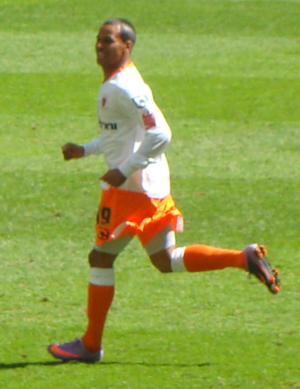
Dudley Junior « D.J. » Campbell, né le 12 novembre 1981 à Hammersmith, est un footballeur anglais qui évolue au poste d'attaquant.